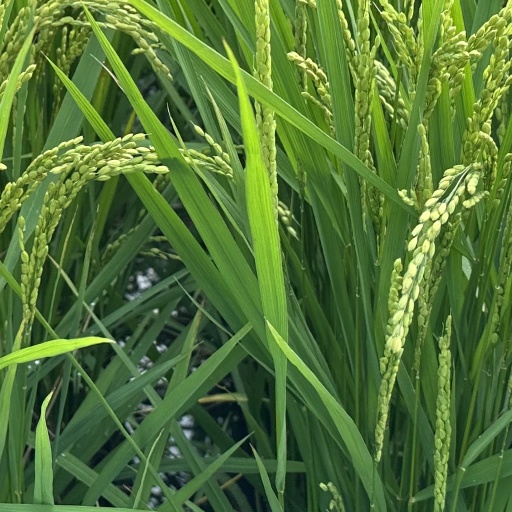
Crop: rice